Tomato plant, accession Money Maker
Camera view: horizontal (90 deg, fisheye); turntable rotation: 330 degrees
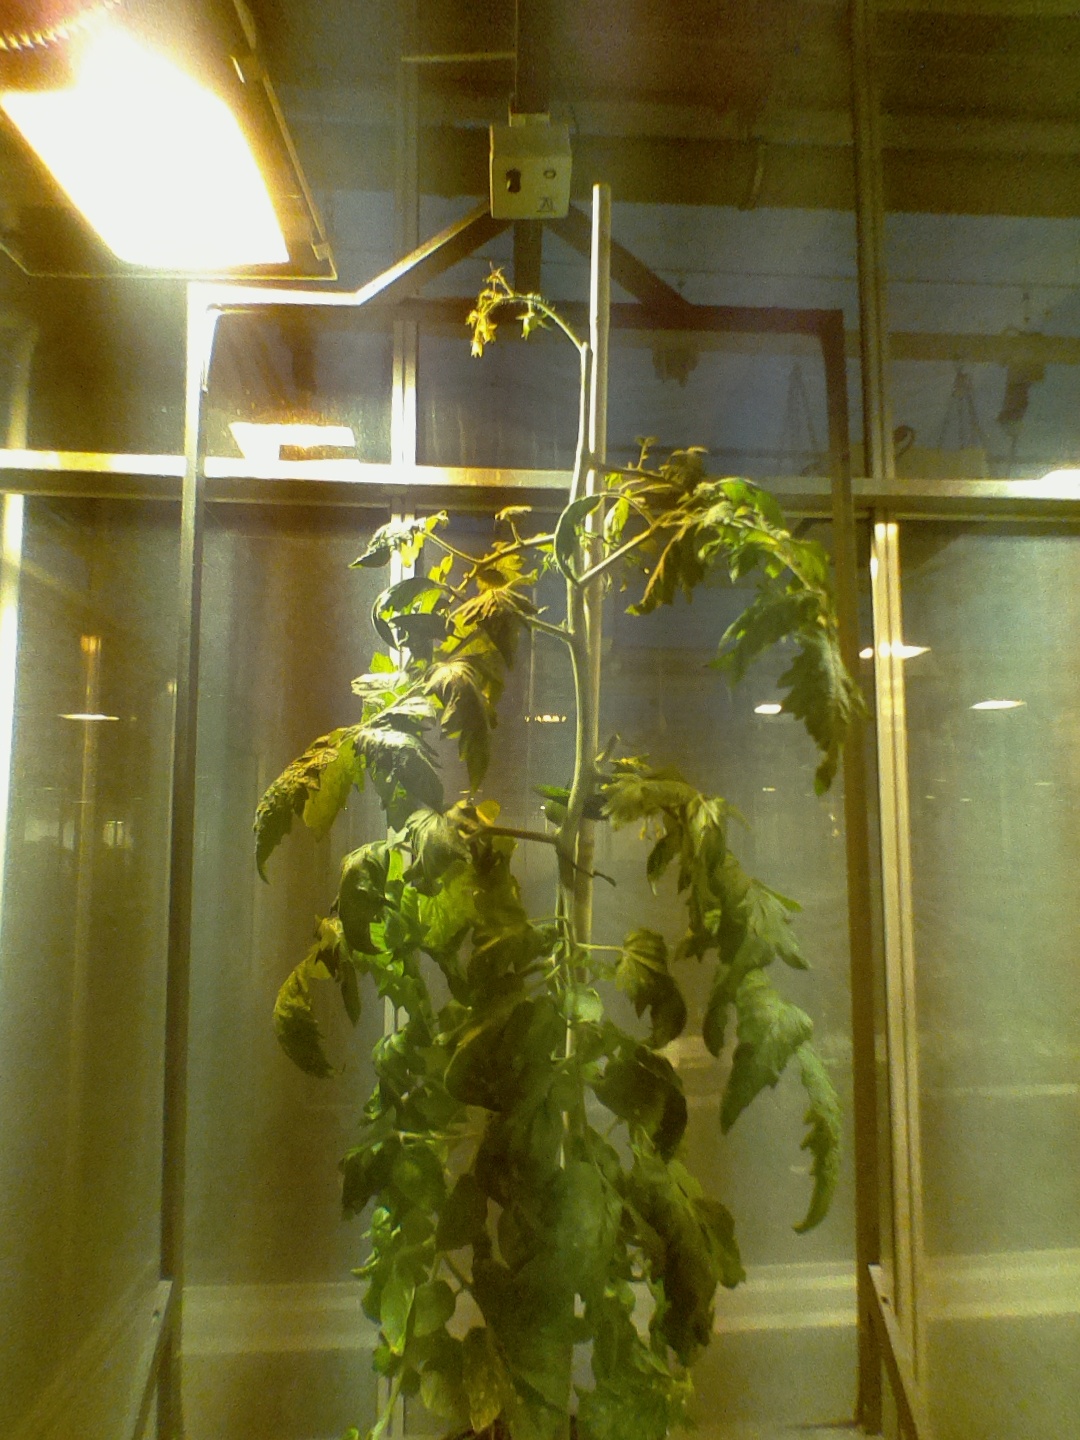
BBCH growth stage 73: 30%-40% of final fruit size